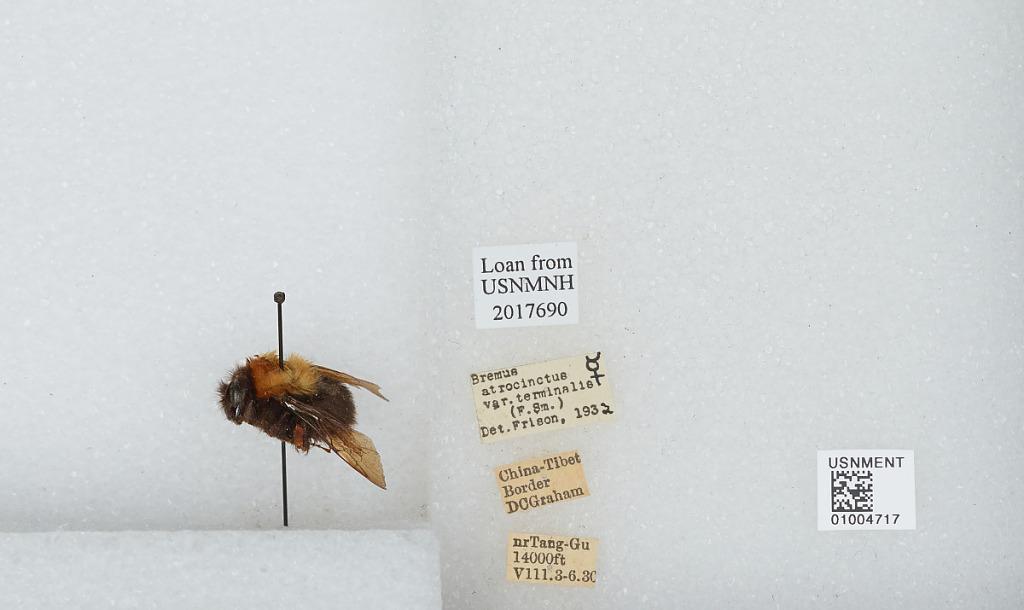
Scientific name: Bombus (Festivobombus) festivus Smith
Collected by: D. Graham
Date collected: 1930-8-3
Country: China
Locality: near Tang-Gu, China Tibet border
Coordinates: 32.9997, 91.6808
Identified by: Frison